Umeå University

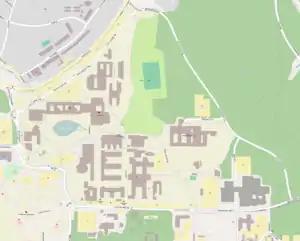
"Map of Umeå University, from OpenStreetMap."

Umeå University (Ume Sami: ) is a public research university located in Umeå, in the mid-northern region of Sweden. The university was founded in 1965 and is the fifth oldest within Sweden's present borders.